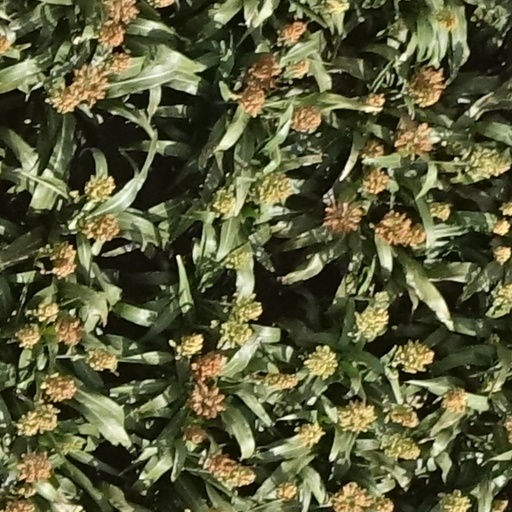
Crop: sorghum